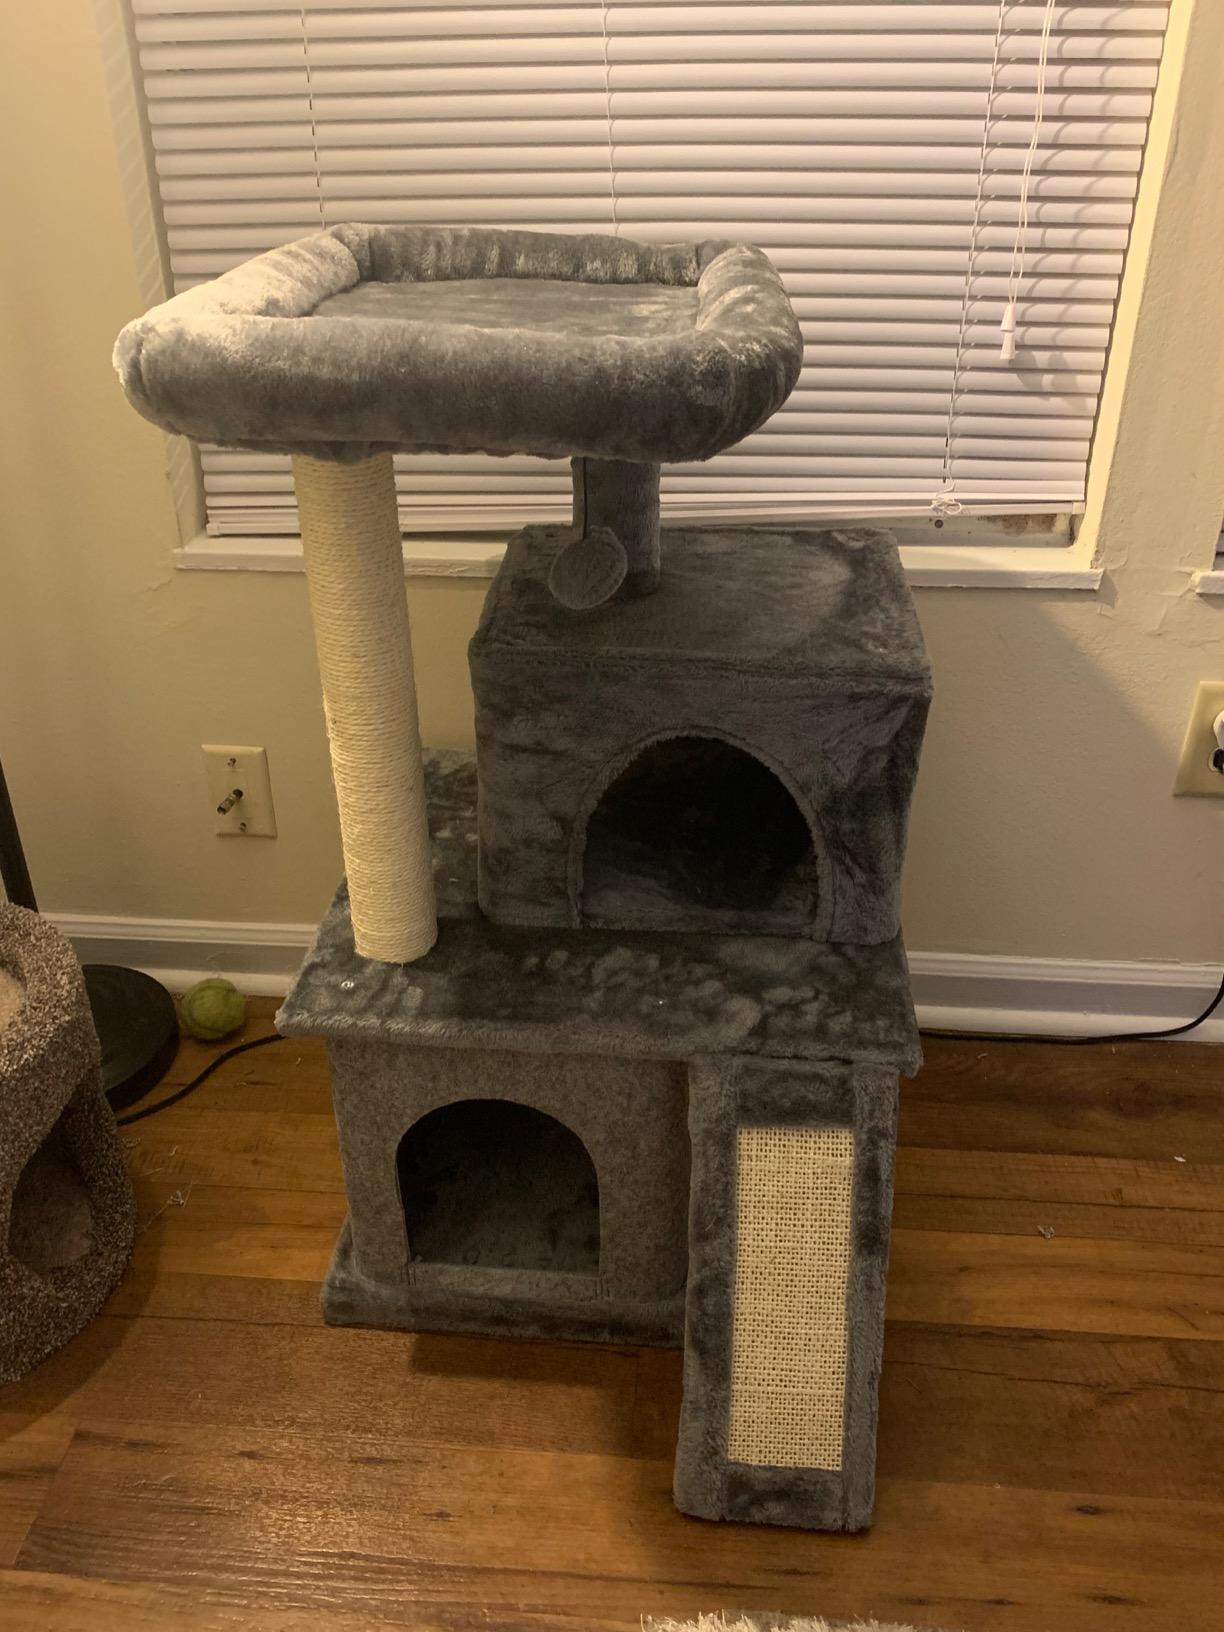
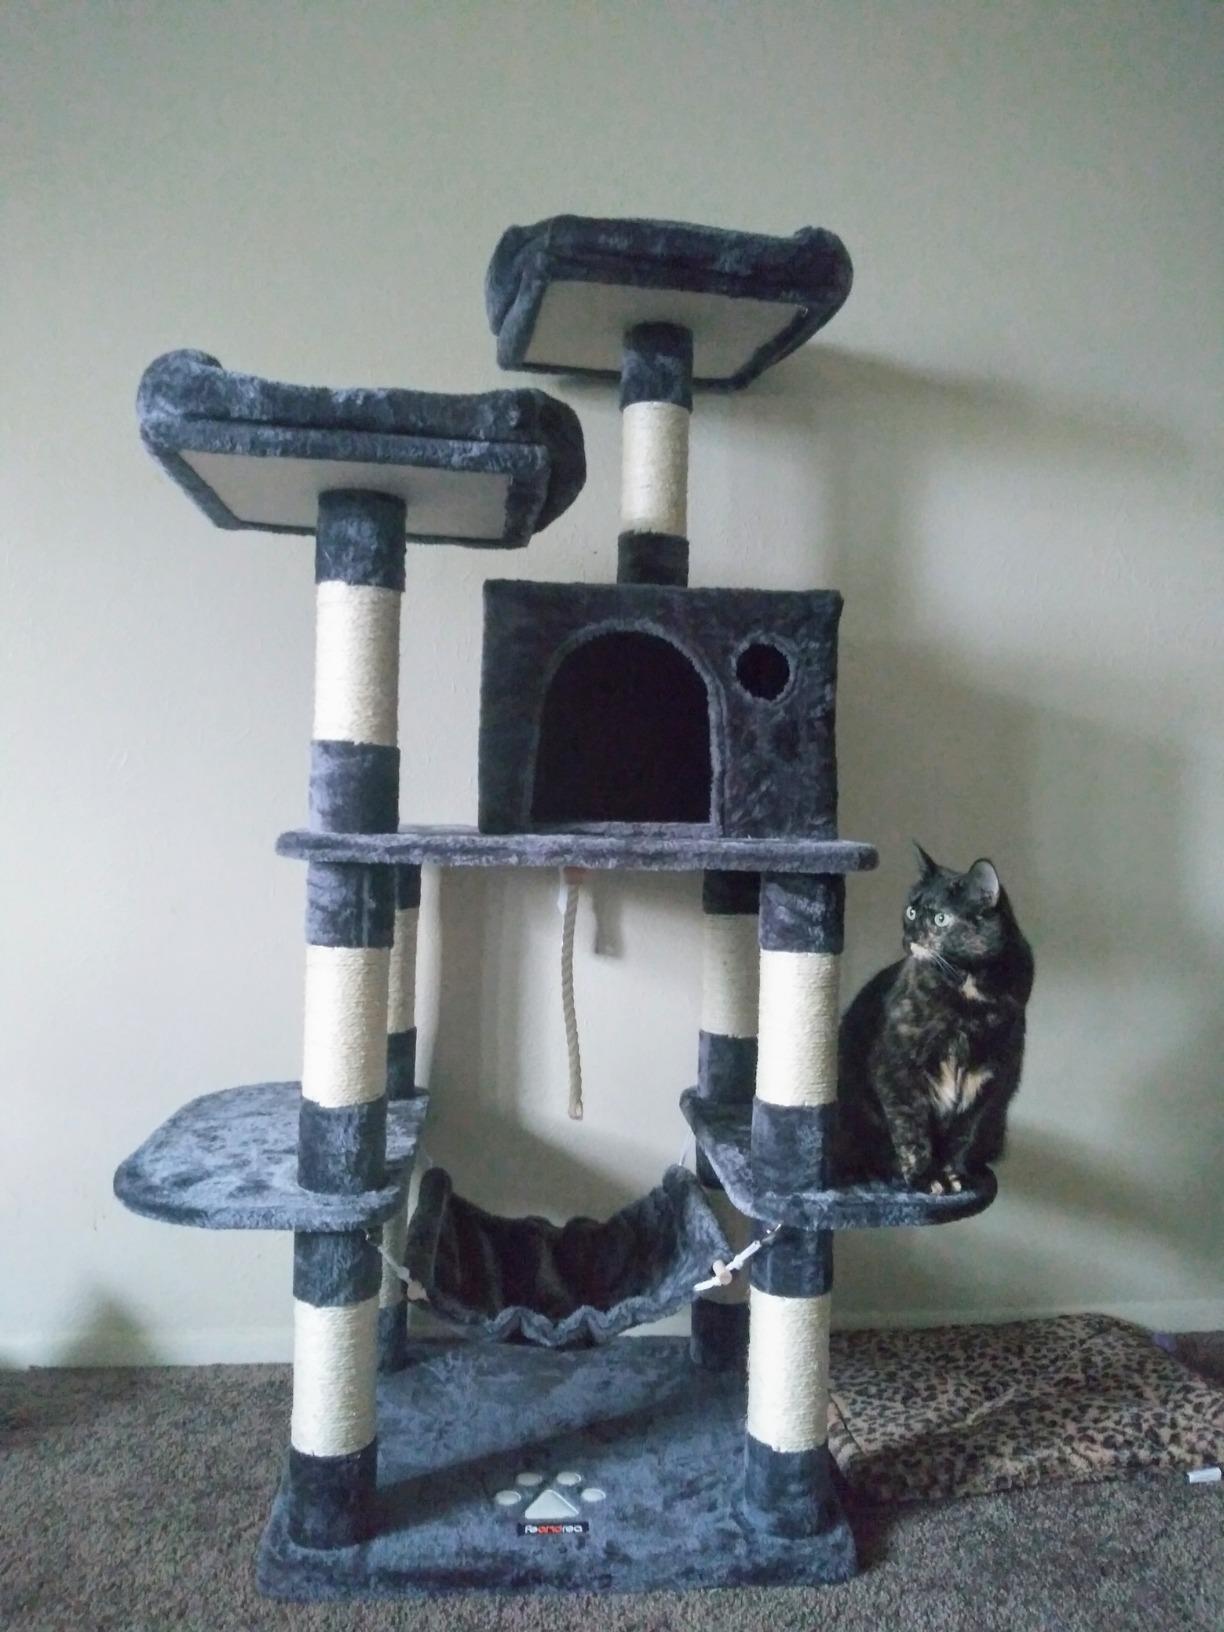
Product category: items_cat tree
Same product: no